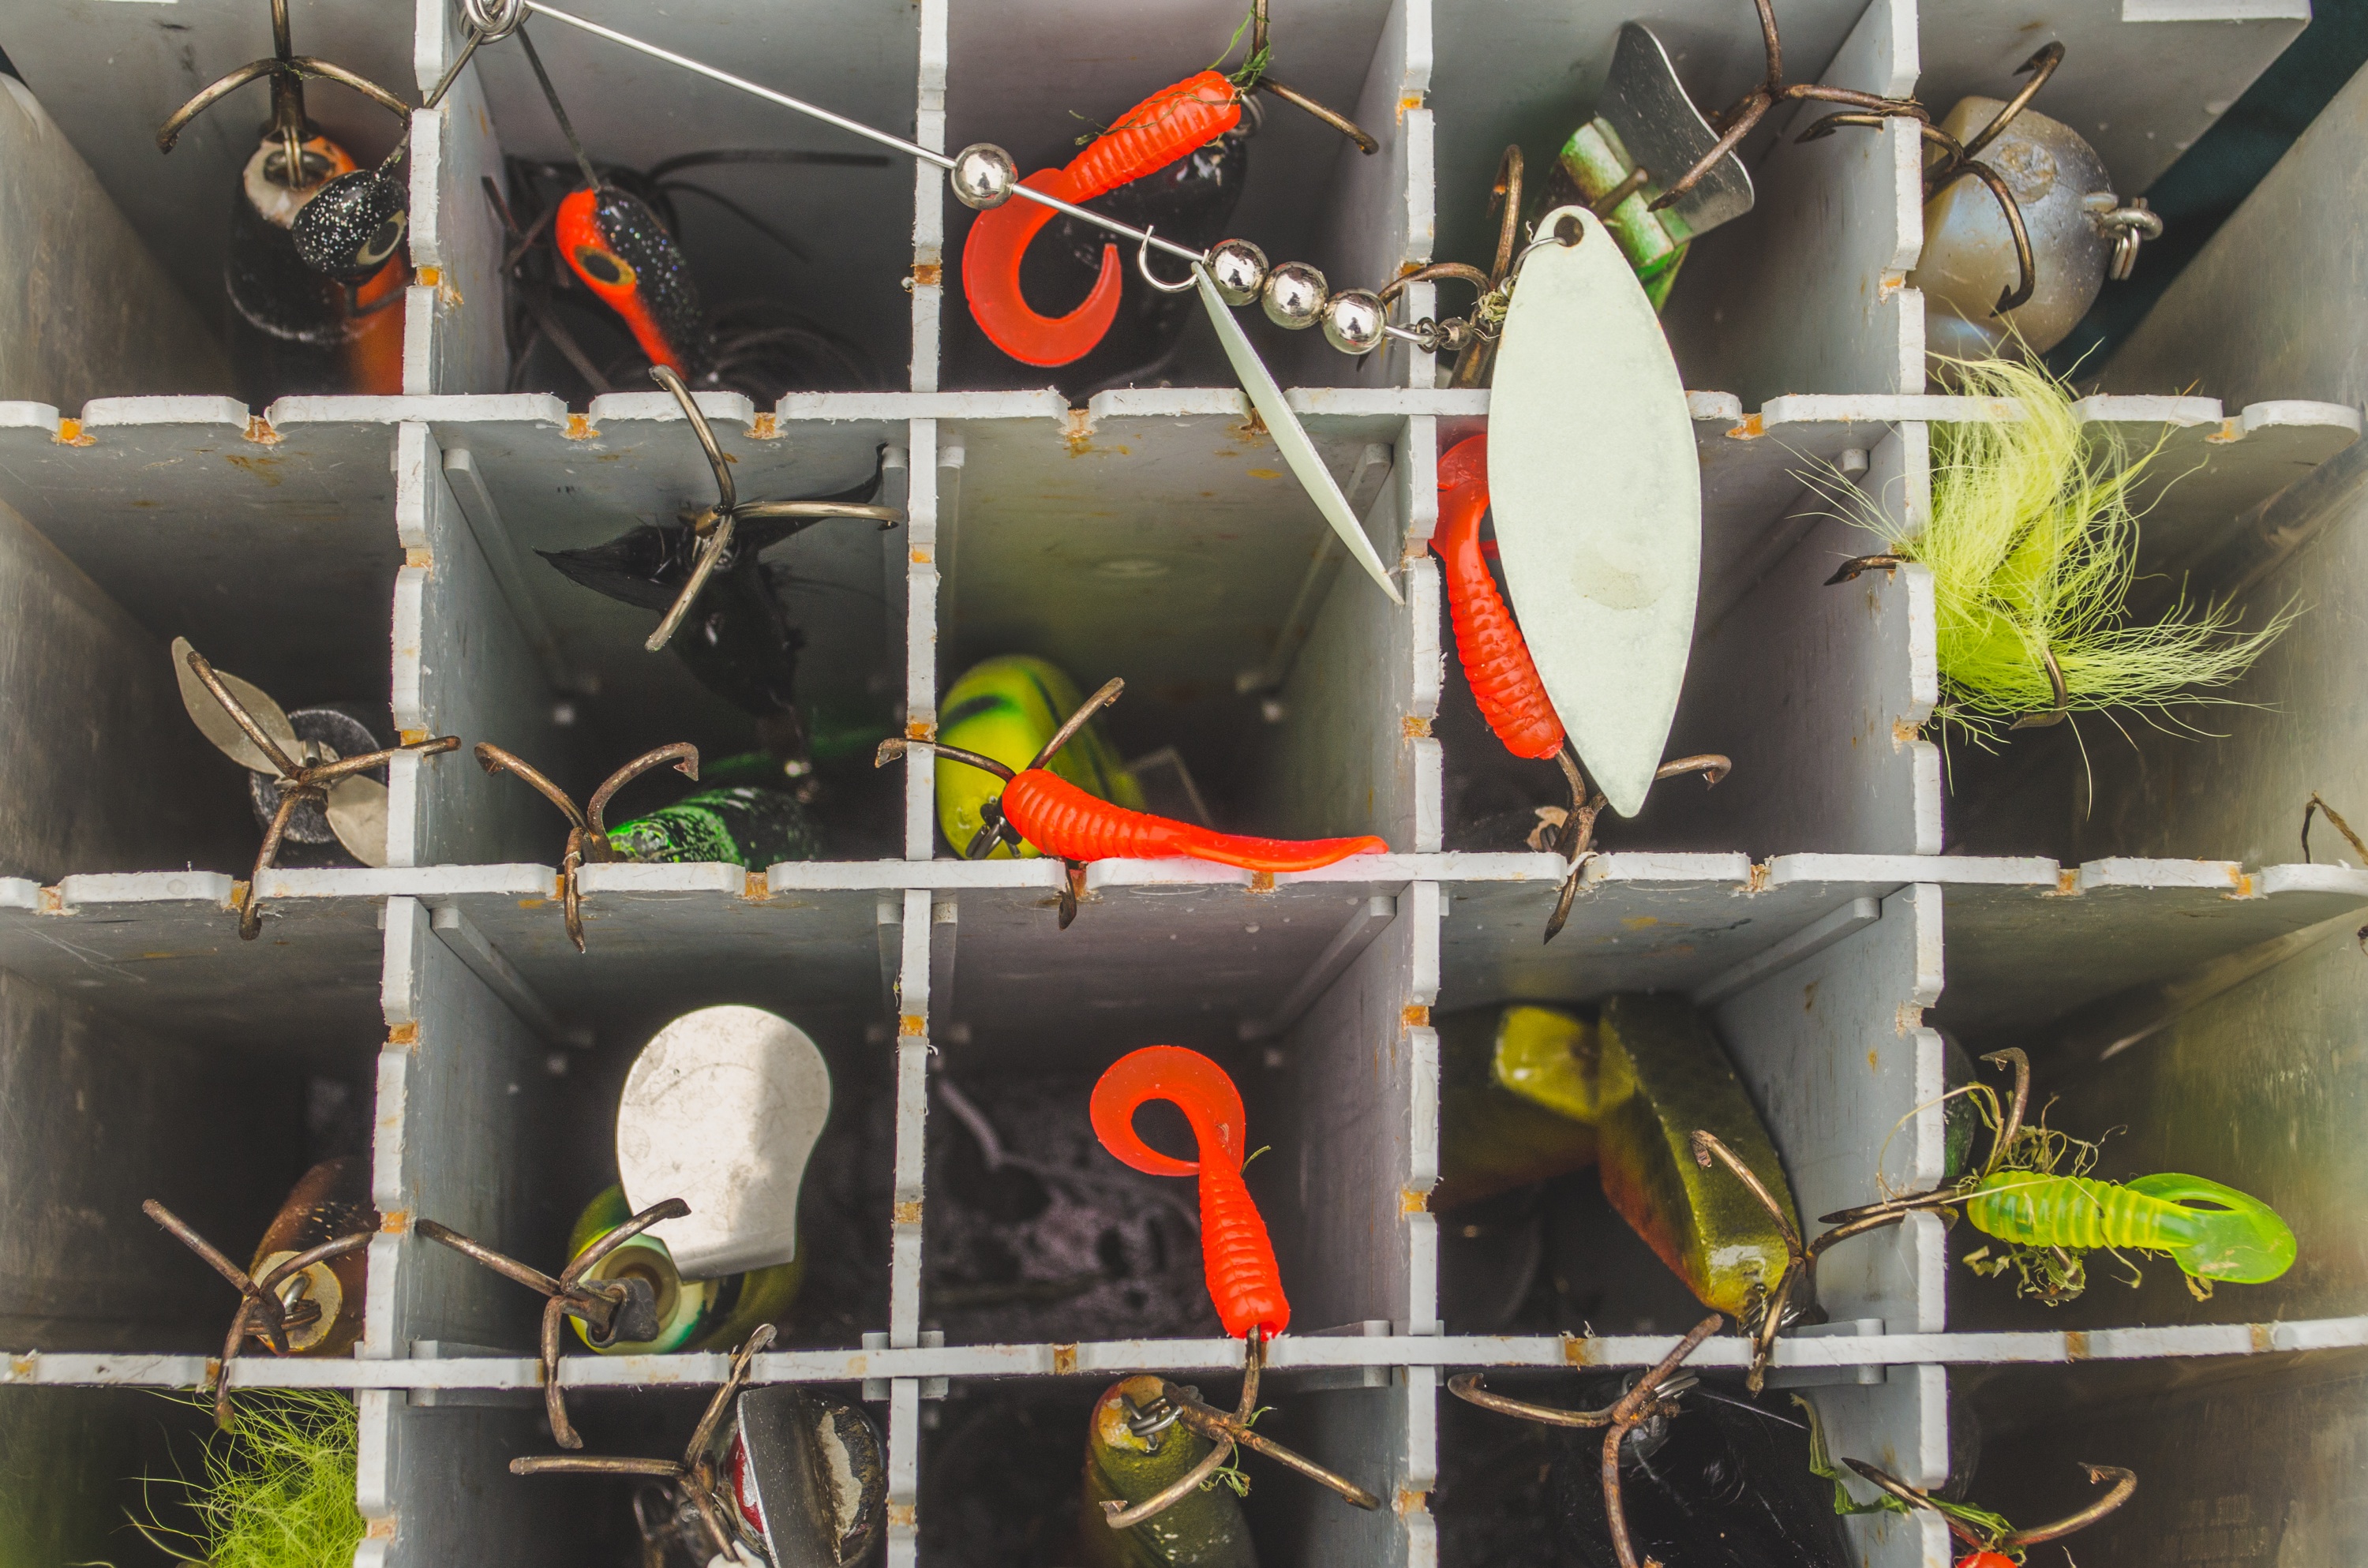
electrical wiring